Juan Hospital

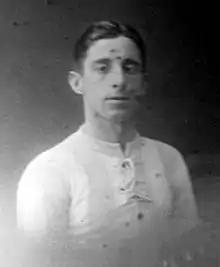

Juan Hospital (1893 – 21 August 1956) was an Argentine footballer who played as inside left. Hospital spent most his entire career at Racing Club, where he won 19 titles during the most successful era of the club.